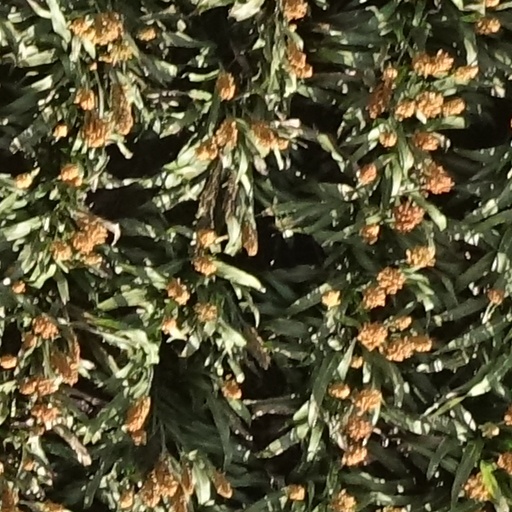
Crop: sorghum